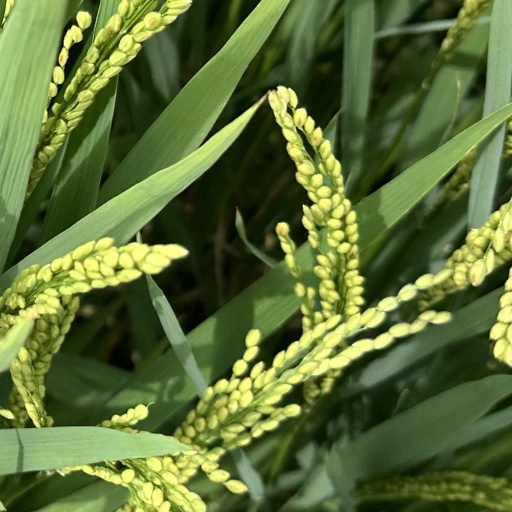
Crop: rice